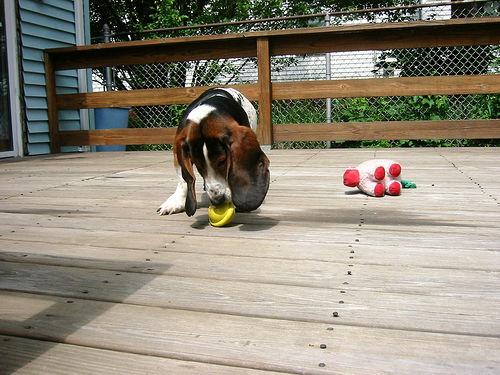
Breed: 241-n000100-basset